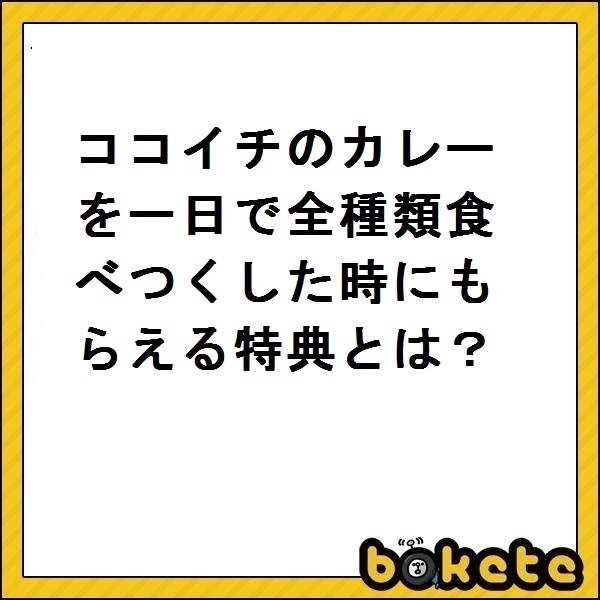
回答: その日限定でカレー全種